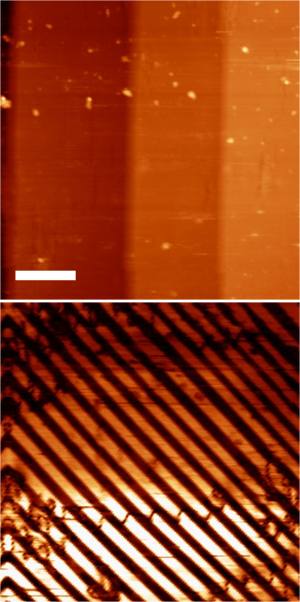
La microscopie à force piézoélectrique est un mode d'utilisation du microscope à force atomique qui permet d'imager et de manipuler les domaines ferroélectriques d'un matériau. Pour ce faire, une pointe conductrice est amenée au contact de l'échantillon. On applique un potentiel alternatif au niveau de la pointe afin d'exciter localement la déformation de l'échantillon par l'effet piézoélectrique inverse. Cette déformation fait osciller le micro-levier de l'AFM dont les mouvements sont détectés par la méthode standard à l'aide d'une photodiode divisée en quatre. Le signal à la fréquence de travail est ensuite isolé par un amplificateur à détection synchrone. En balayant la surface de l'échantillon de cette manière, on peut obtenir simultanément une image de la topographie et de la structure en domaines ferroélectriques avec une bonne résolution.